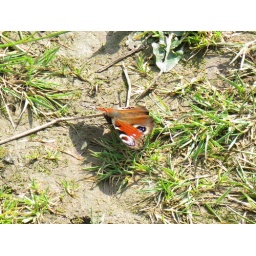
Peacock butterfly (Inachis io) found near the banks of the river Severn at Gloucester.